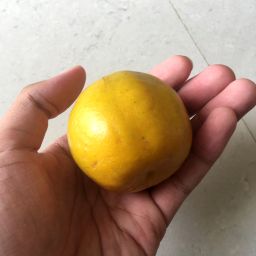
Fruit: Orange
Quality: Good